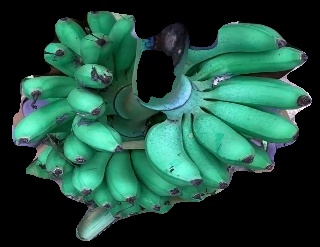
Variety: rasbale
Grade: grade1